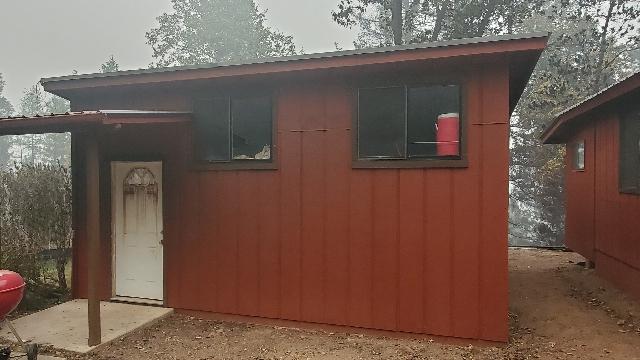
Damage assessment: affected